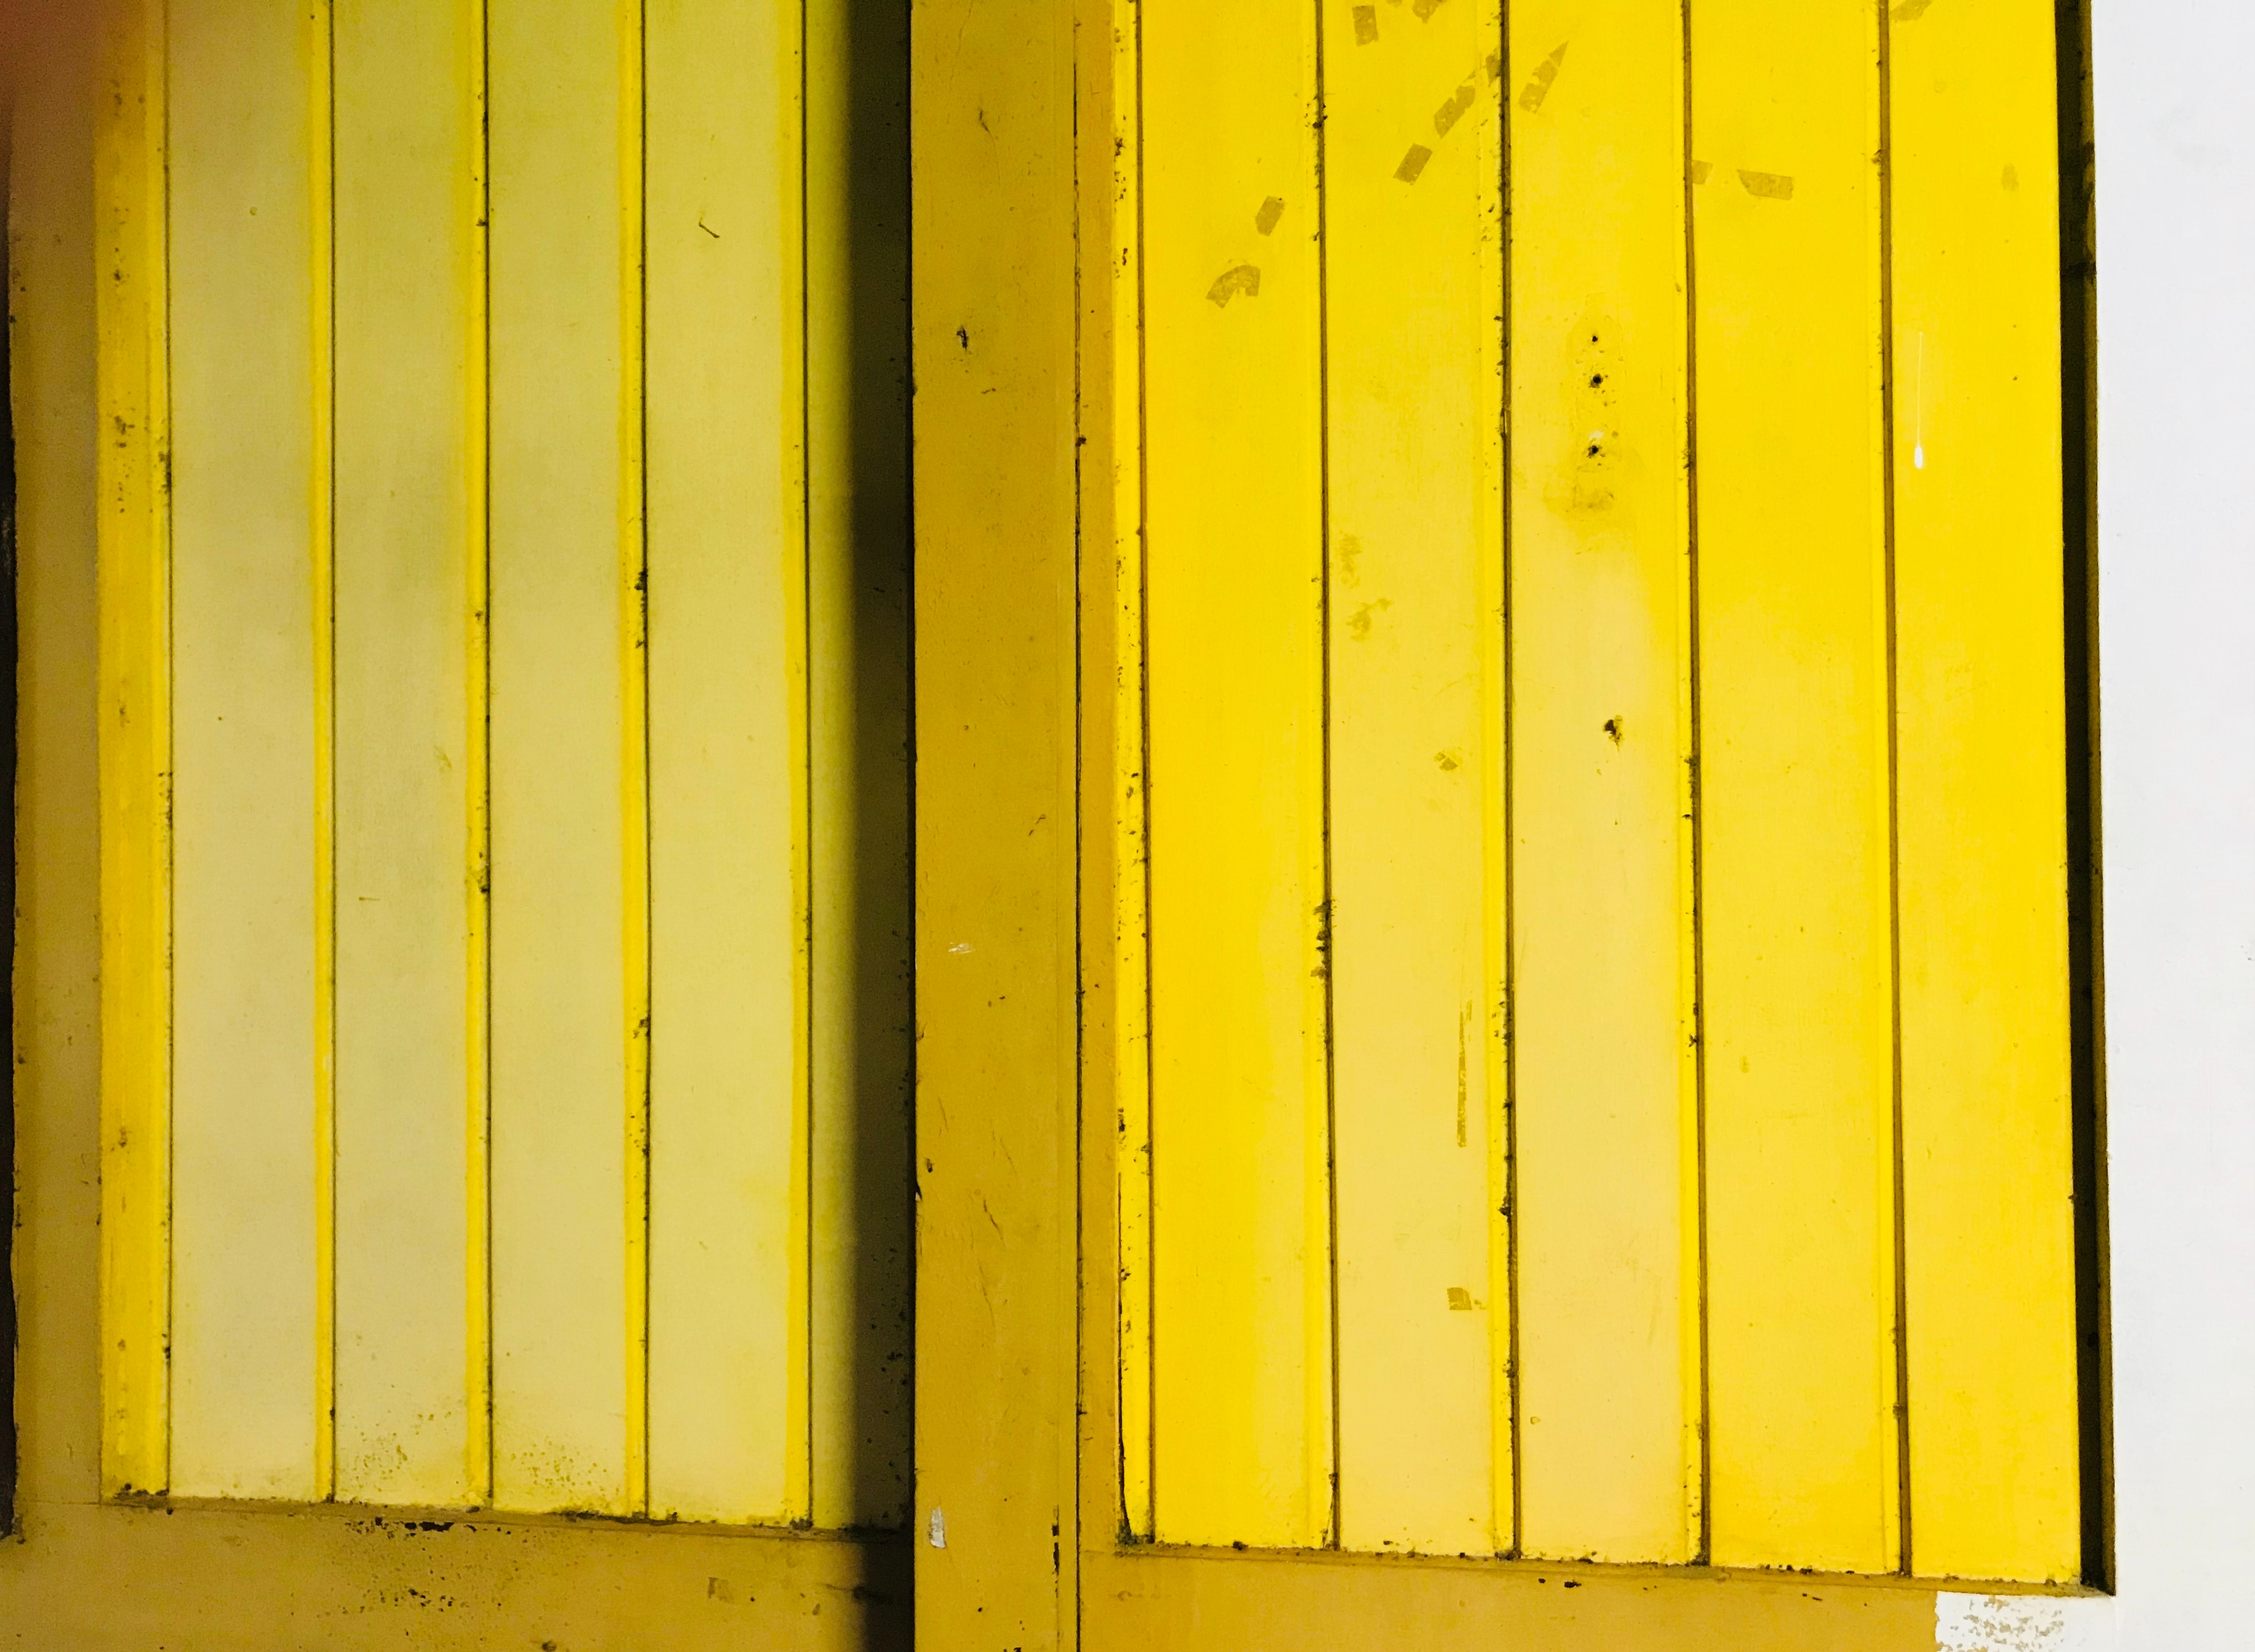
yellow, wood, wood stain, plank, line, rectangle, pattern, parallel, lumber, Tints and shades